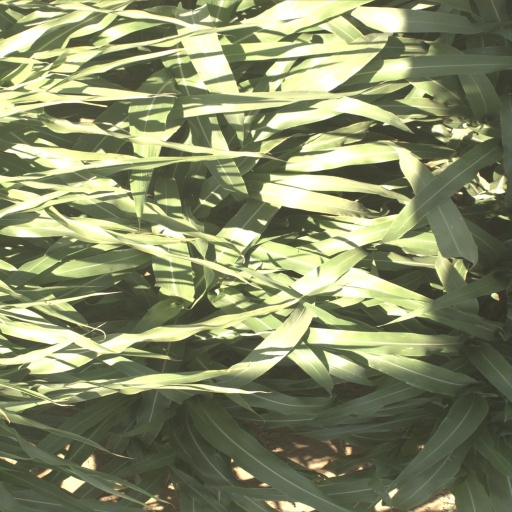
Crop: sorghum